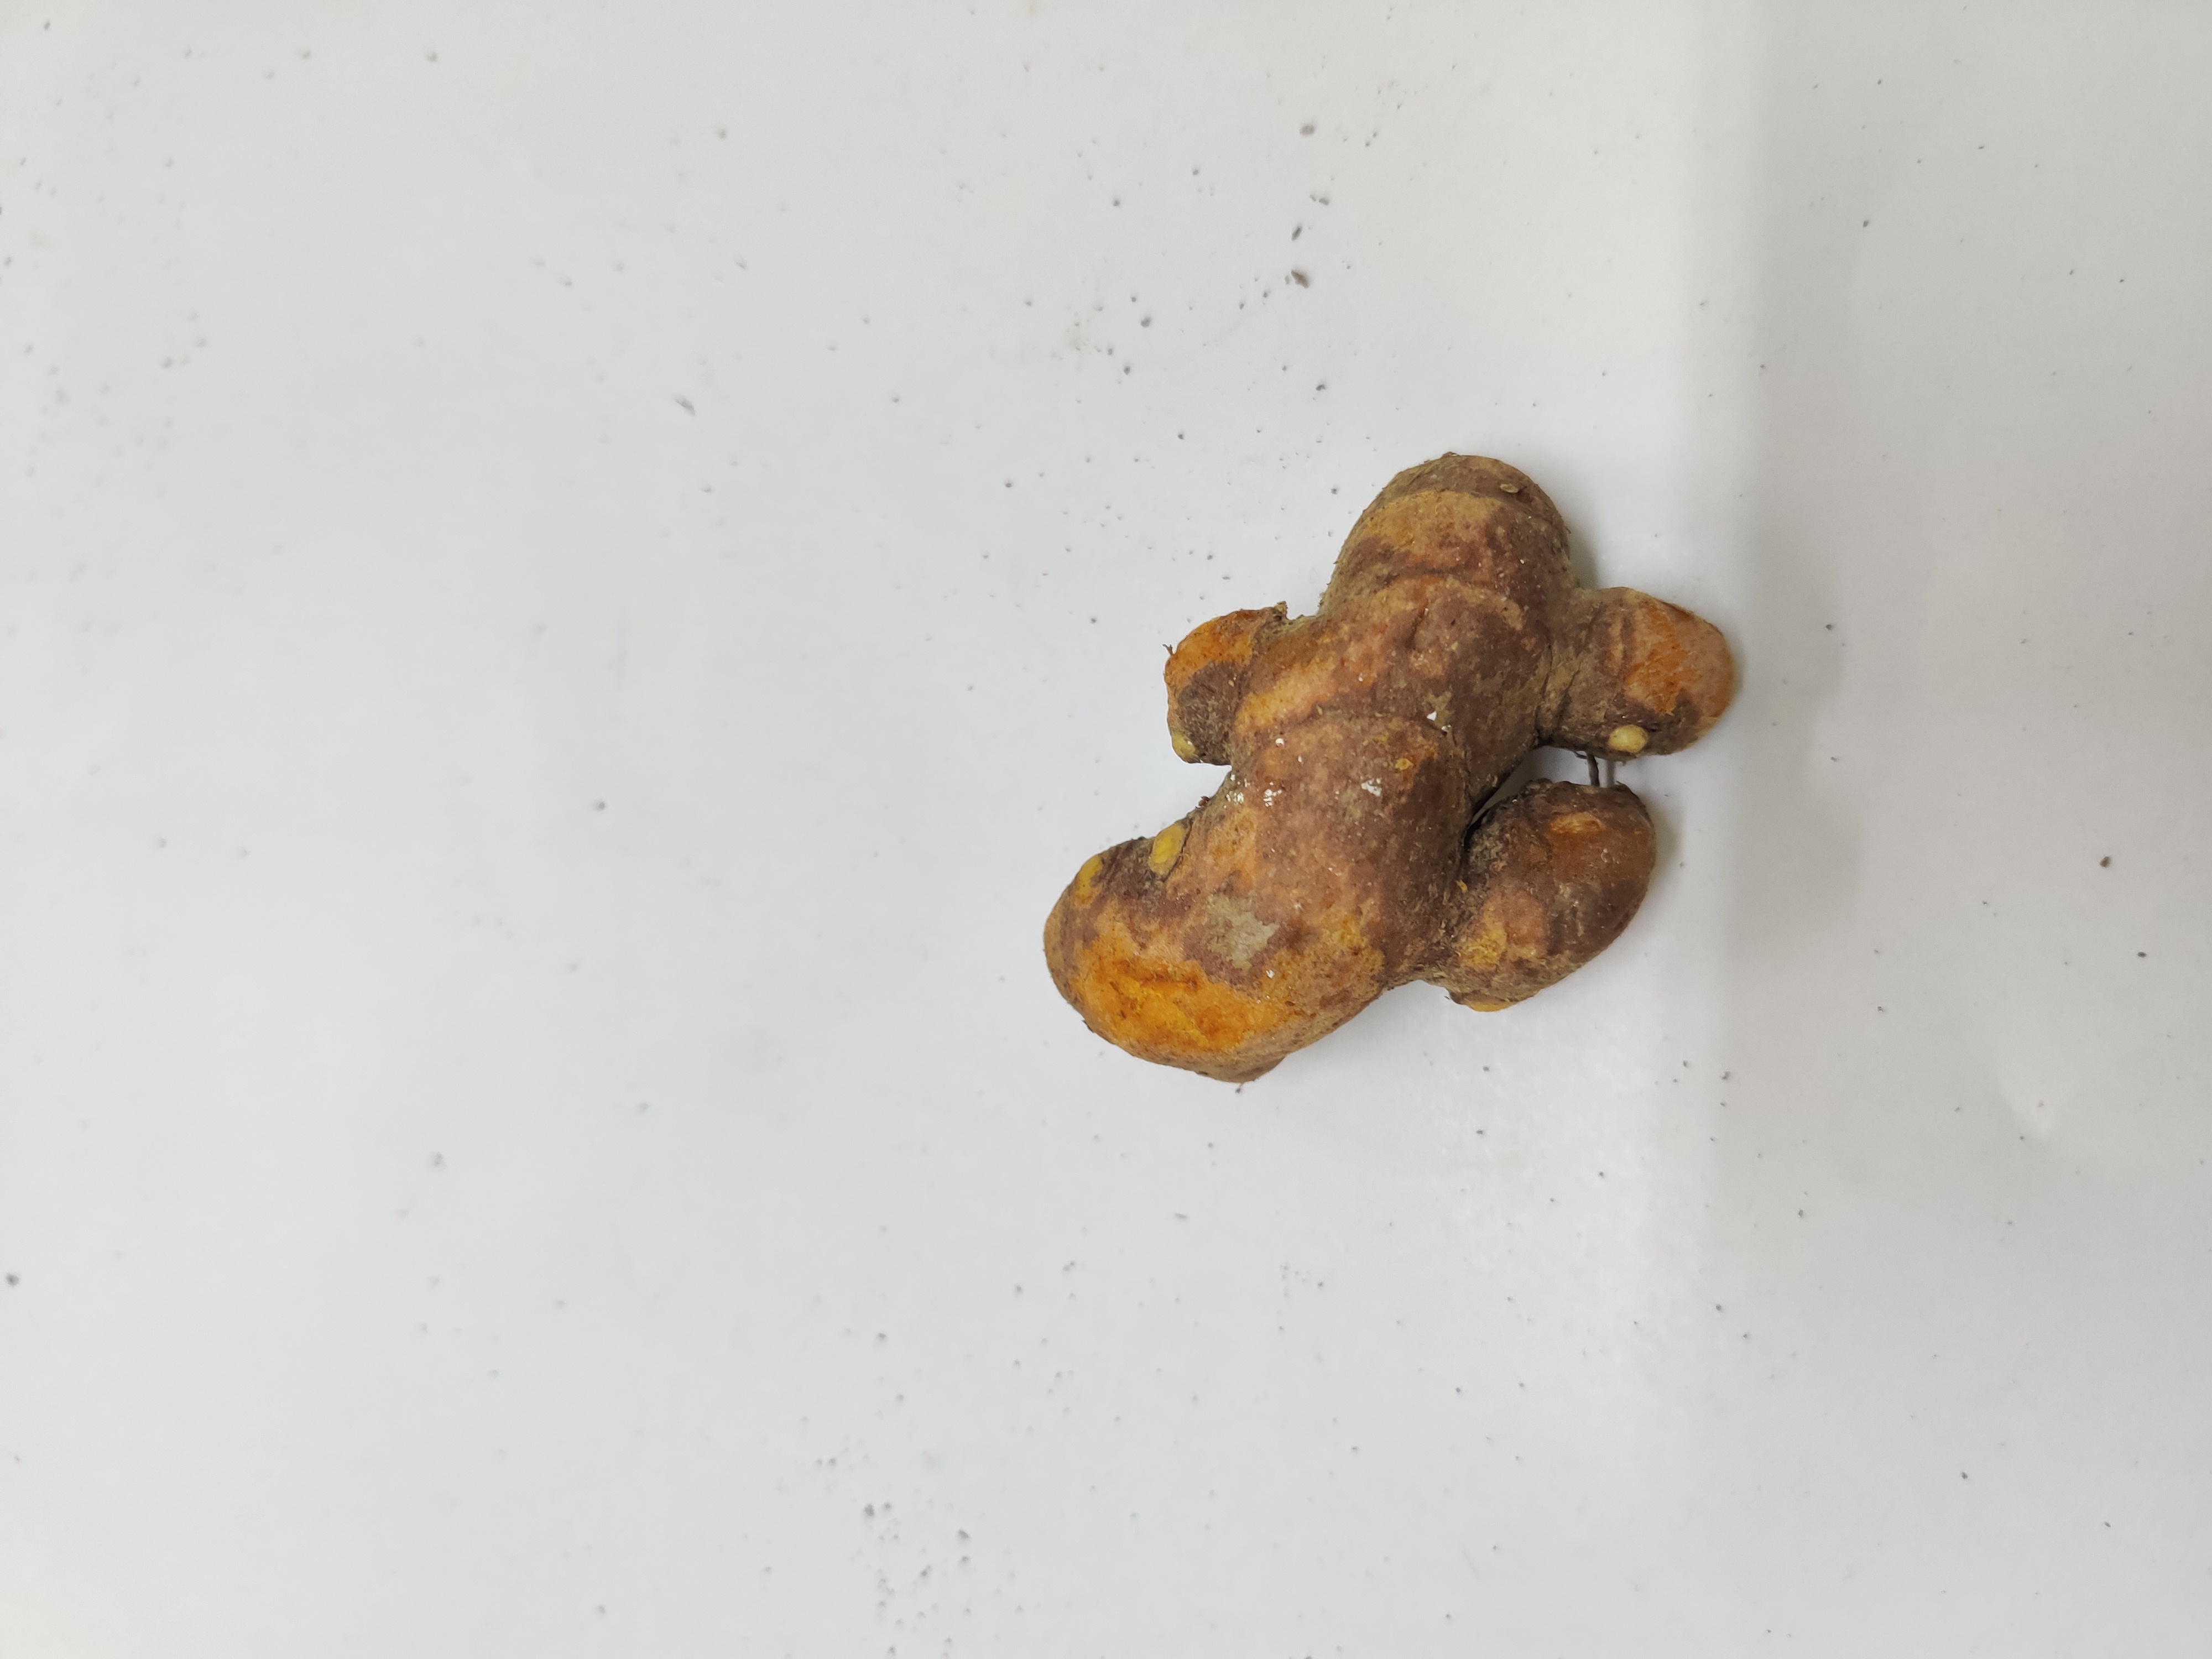
Crop: Turmeric
Condition: Fresh